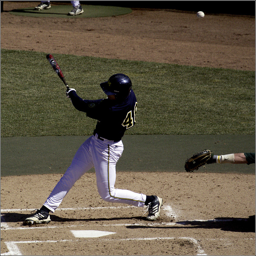
A man standing next to home plate holding a bat.
A baseball batter missing the ball as the catcher waits with his glove.
A man at home plate batting at a base ball.
A baseball player at home plate in a swinging motion with the baseball behind him in the air.
The baseball player swung the bat and hit the ball.